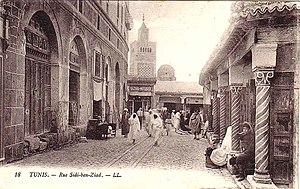
Le souk El Bchamakiya est un ancien souk de la médina de Tunis spécialisé dans la vente des bechmak.